Scott Chandler (American football)

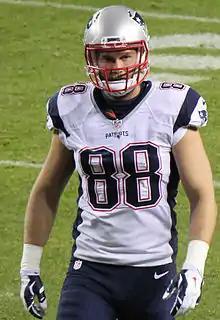
Chandler with the Patriots in 2015

William Scott Chandler (born July 23, 1985) is an American former professional football tight end. He played college football at Iowa and was selected by the San Diego Chargers in the fourth round of the 2007 NFL draft. He was also a member of the Dallas Cowboys, New York Giants, Buffalo Bills, and New England Patriots.